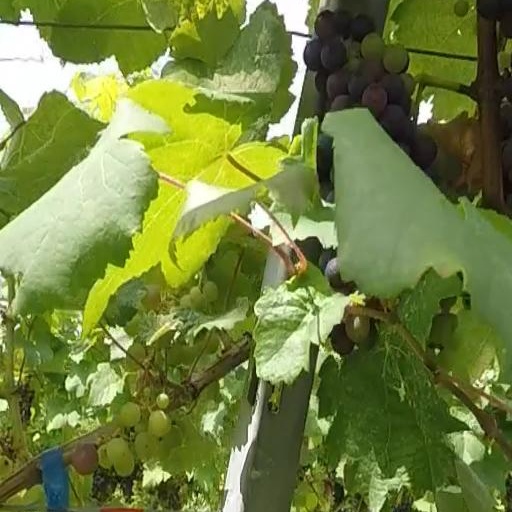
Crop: grape